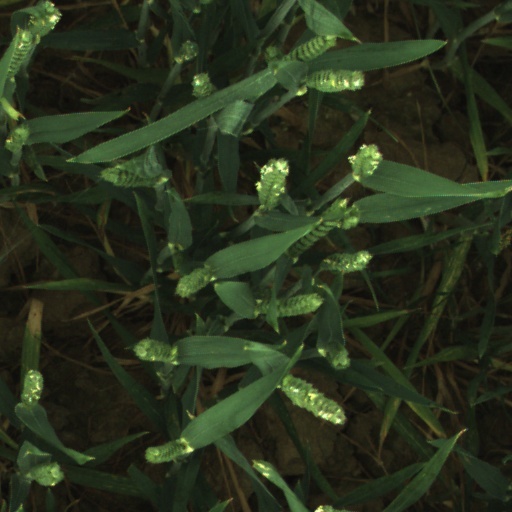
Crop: wheat